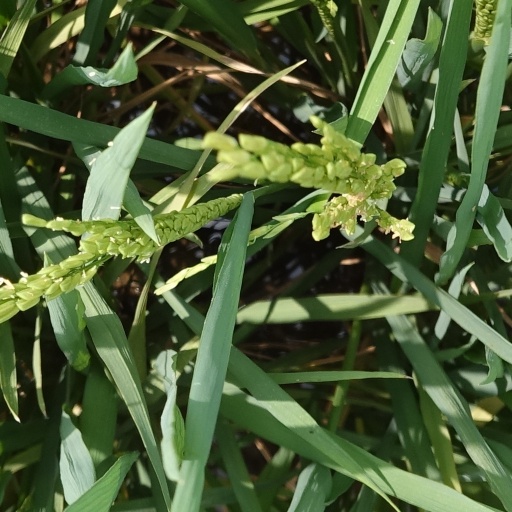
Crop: rice